Mitten

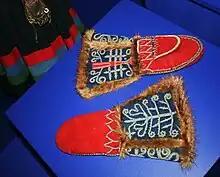
Saami mittens

A mitten is a type of glove that covers the hand but does not have separate finger openings or sheaths. Generally, mittens still separate the thumb from the other four fingers. They have different colours and designs. Mittens provide greater thermal insulation than gloves as they have a smaller surface area exposed to the cold, but have a trade-off in dexterity.